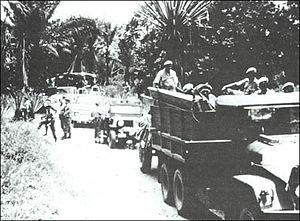
En 1964, la ville de Stanleyville est occupée par les guerriers Simbas qui prennent la population en otage.